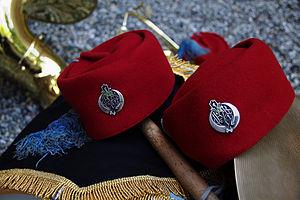
Cérémonie commémorative du 8-mai-1945 Strasbourg, place de la République 8 mai 2013
Le 1ᵉʳ régiment de tirailleurs est un régiment d'infanterie blindée de l'Armée de terre française basé à Épinal, constitué en 1994 à partir du 170ᵉ régiment d'infanterie. Ses missions sont diverses : il est formé majoritairement de militaires actifs mais aussi de réservistes, déployé tant en OPEX que dans des missions sur le territoire national comme l'Opération Harpie ou encore dans le cadre du Plan Vigipirate.